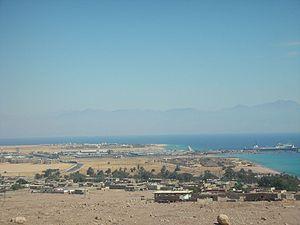
Nuweiba est une ville côtière du sud-est de la région du Sinaï, sur le golfe d'Aqaba, en Égypte.